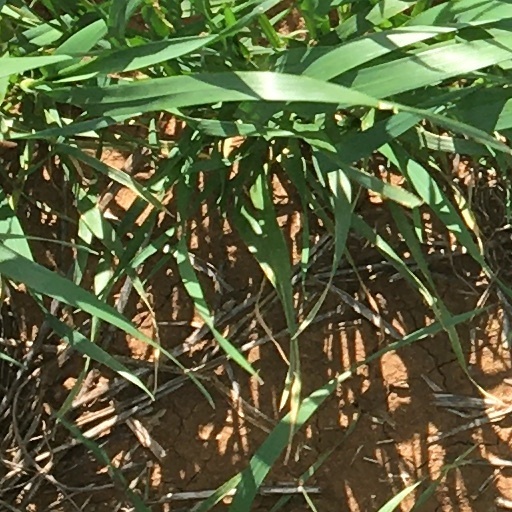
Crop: wheat